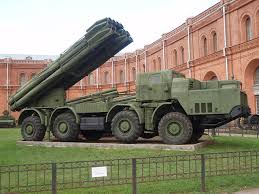
Label: Self Propelled Artillery